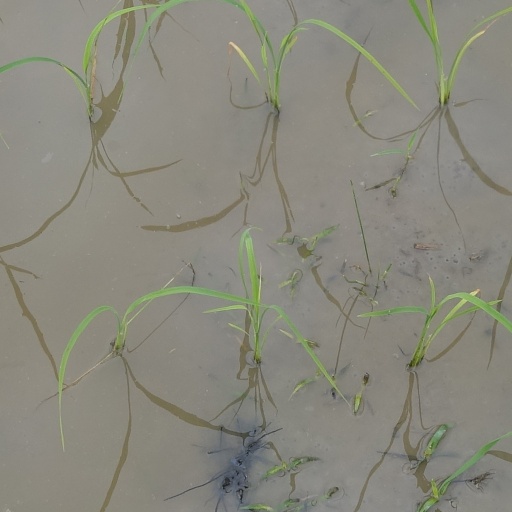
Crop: rice